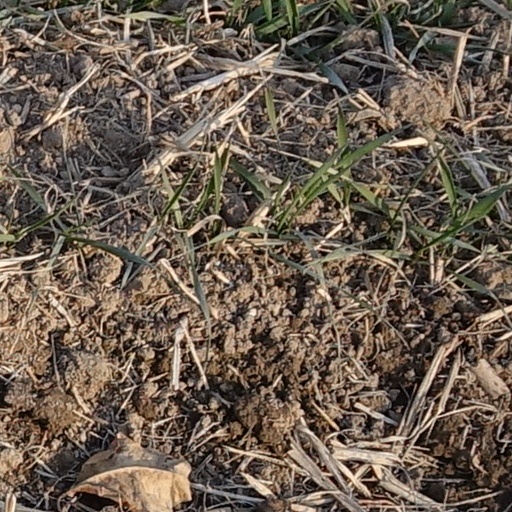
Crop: wheat